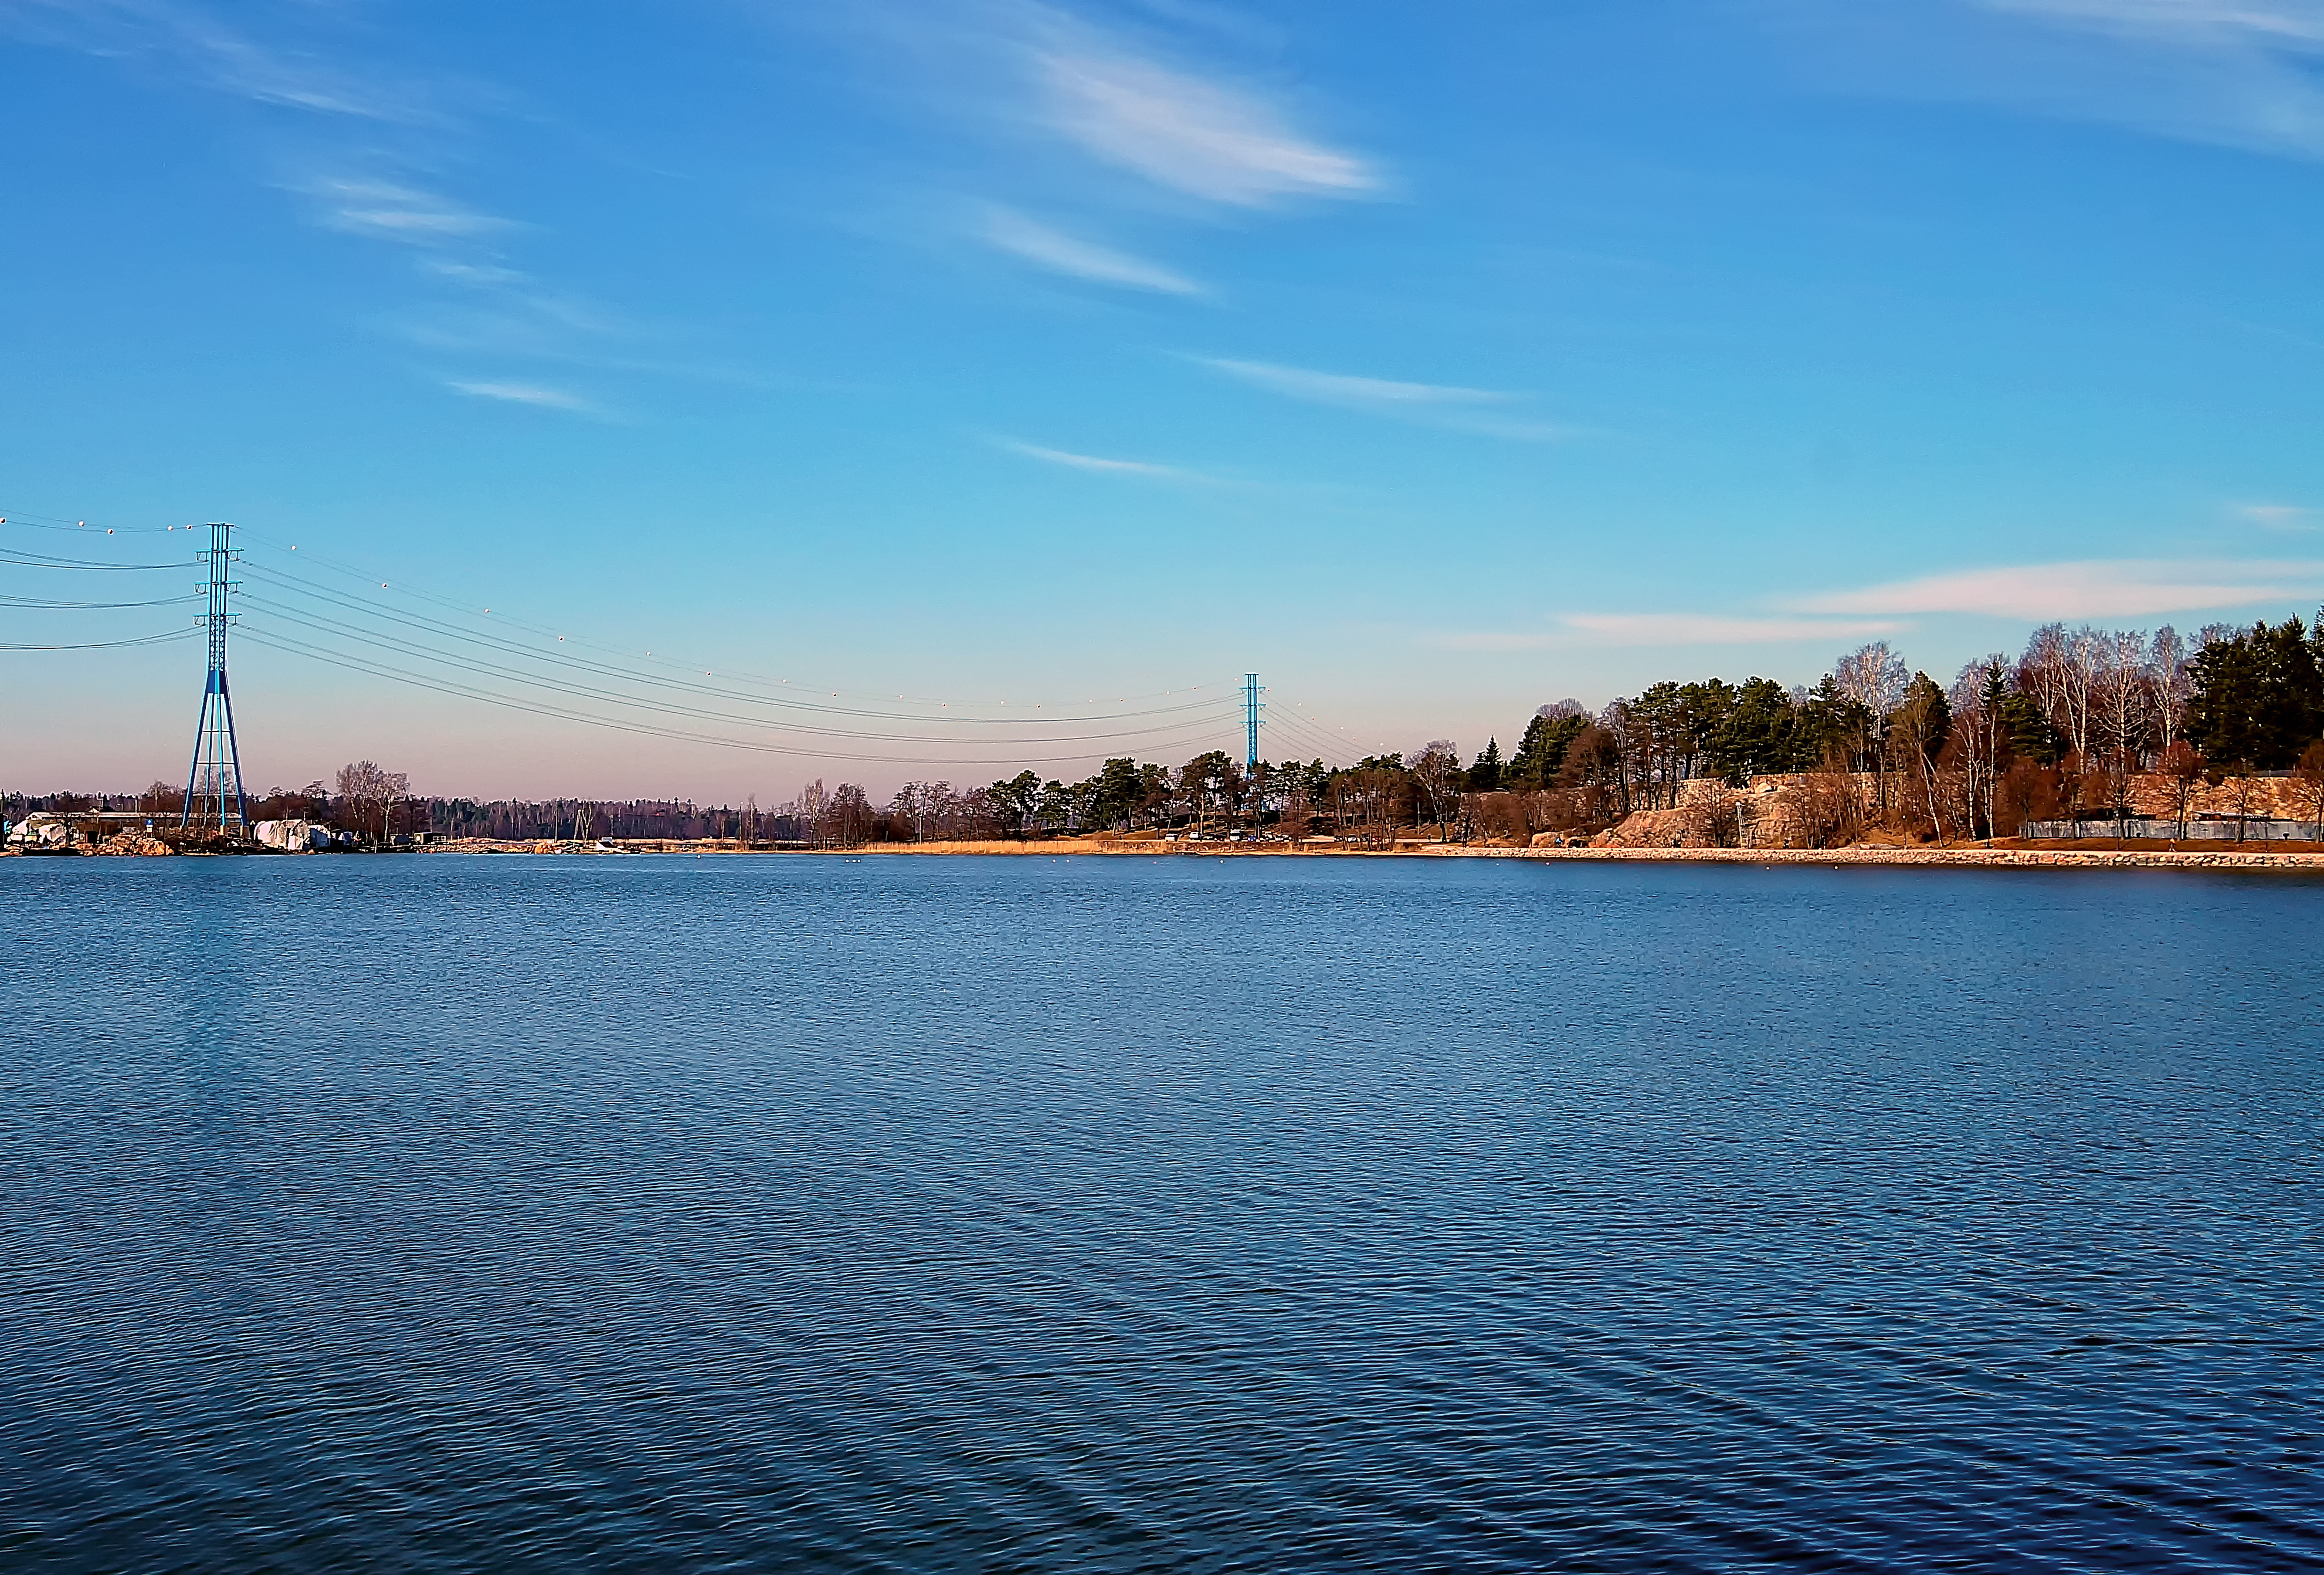
sea, water, horizon, dock, cloud, sky, sunset, skyline, morning, shore, lake, dawn, river, cityscape, dusk, evening, line, reflection, bay, blue, reservoir, body of water, power, finland, helsinki, lapinlahti, hietaniemi